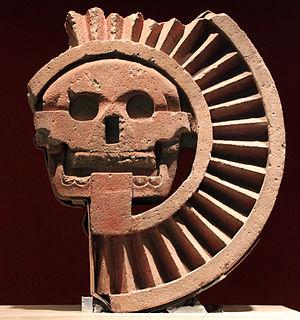
Le Musée national d'anthropologie de Mexico est un musée situé dans le bois de Chapultepec, à Mexico, et consacré à l'archéologie et l'histoire des civilisations préhispaniques du Mexique, principalement de Mésoamérique, et à l'ethnographie des actuels peuples indigènes du pays. Depuis son inauguration en 1964, il est considéré comme un des plus importants musées mexicains et, avec plus de 2 millions de visiteurs en 2013, il a été également le plus visité. En surface d'exposition, il est également l'un des plus grands musées du continent américain.